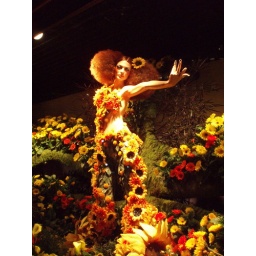
As seen in Macy's flower show window